Kareem McKenzie

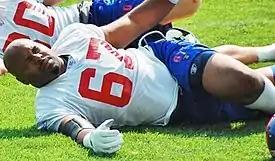
McKenzie warms up at New York Giants training camp in 2007

Kareem Michael McKenzie (born May 24, 1979) is an American former professional football player who was an offensive tackle in the National Football League (NFL). As a member of the New York Giants, he won Super Bowl XLII and Super Bowl XLVI, twice against the New England Patriots. He played college football for the Penn State Nittany Lions.